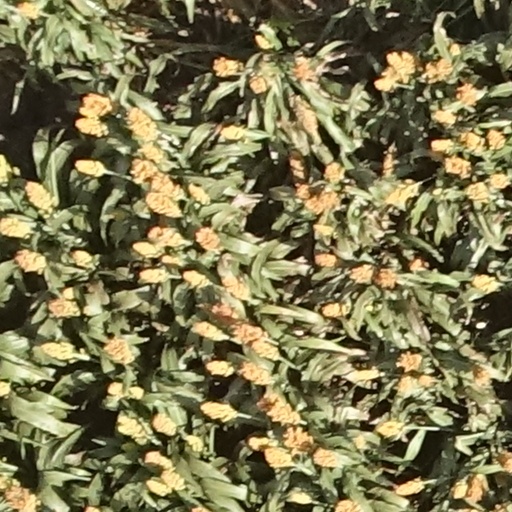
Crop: sorghum